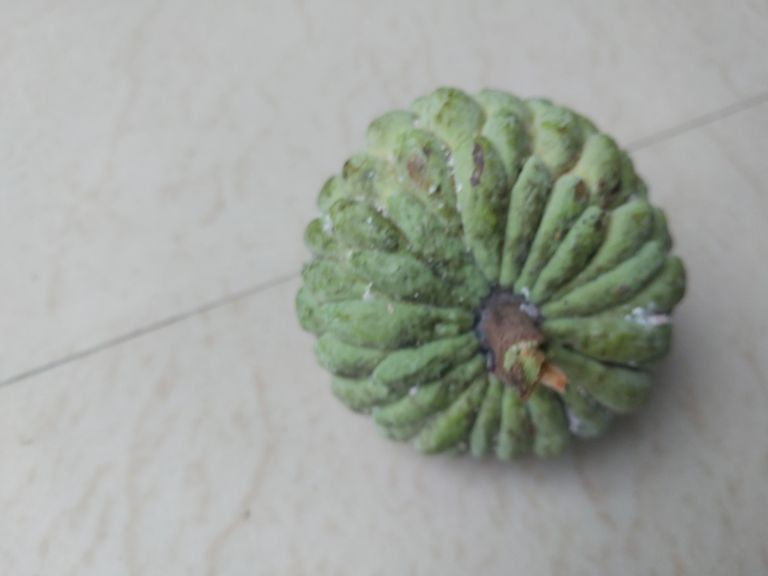
Disease label: Leaf spot on fruit